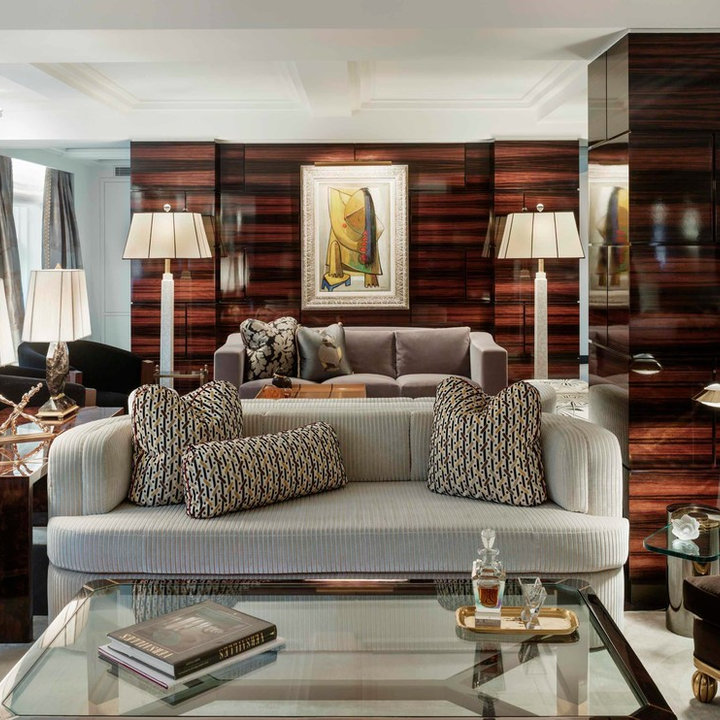
Style: ArtDeco